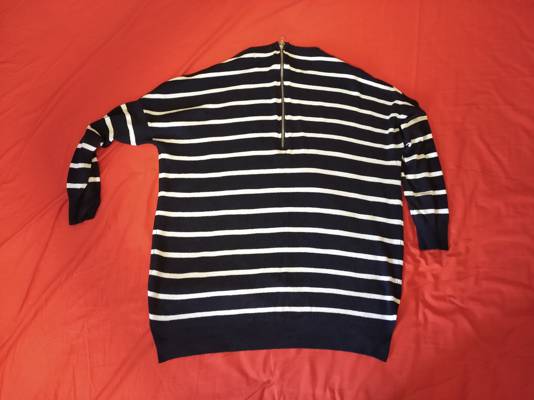
Waste category: clothes